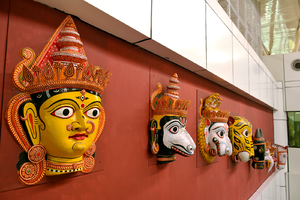
L'aéroport international Biju Patnaik, aussi connu comme Aéroport de Bhubaneswar, est situé dans la ville indienne de Bhubaneswar, dans l'Odisha. Il est le seul aéroport international de cet État.